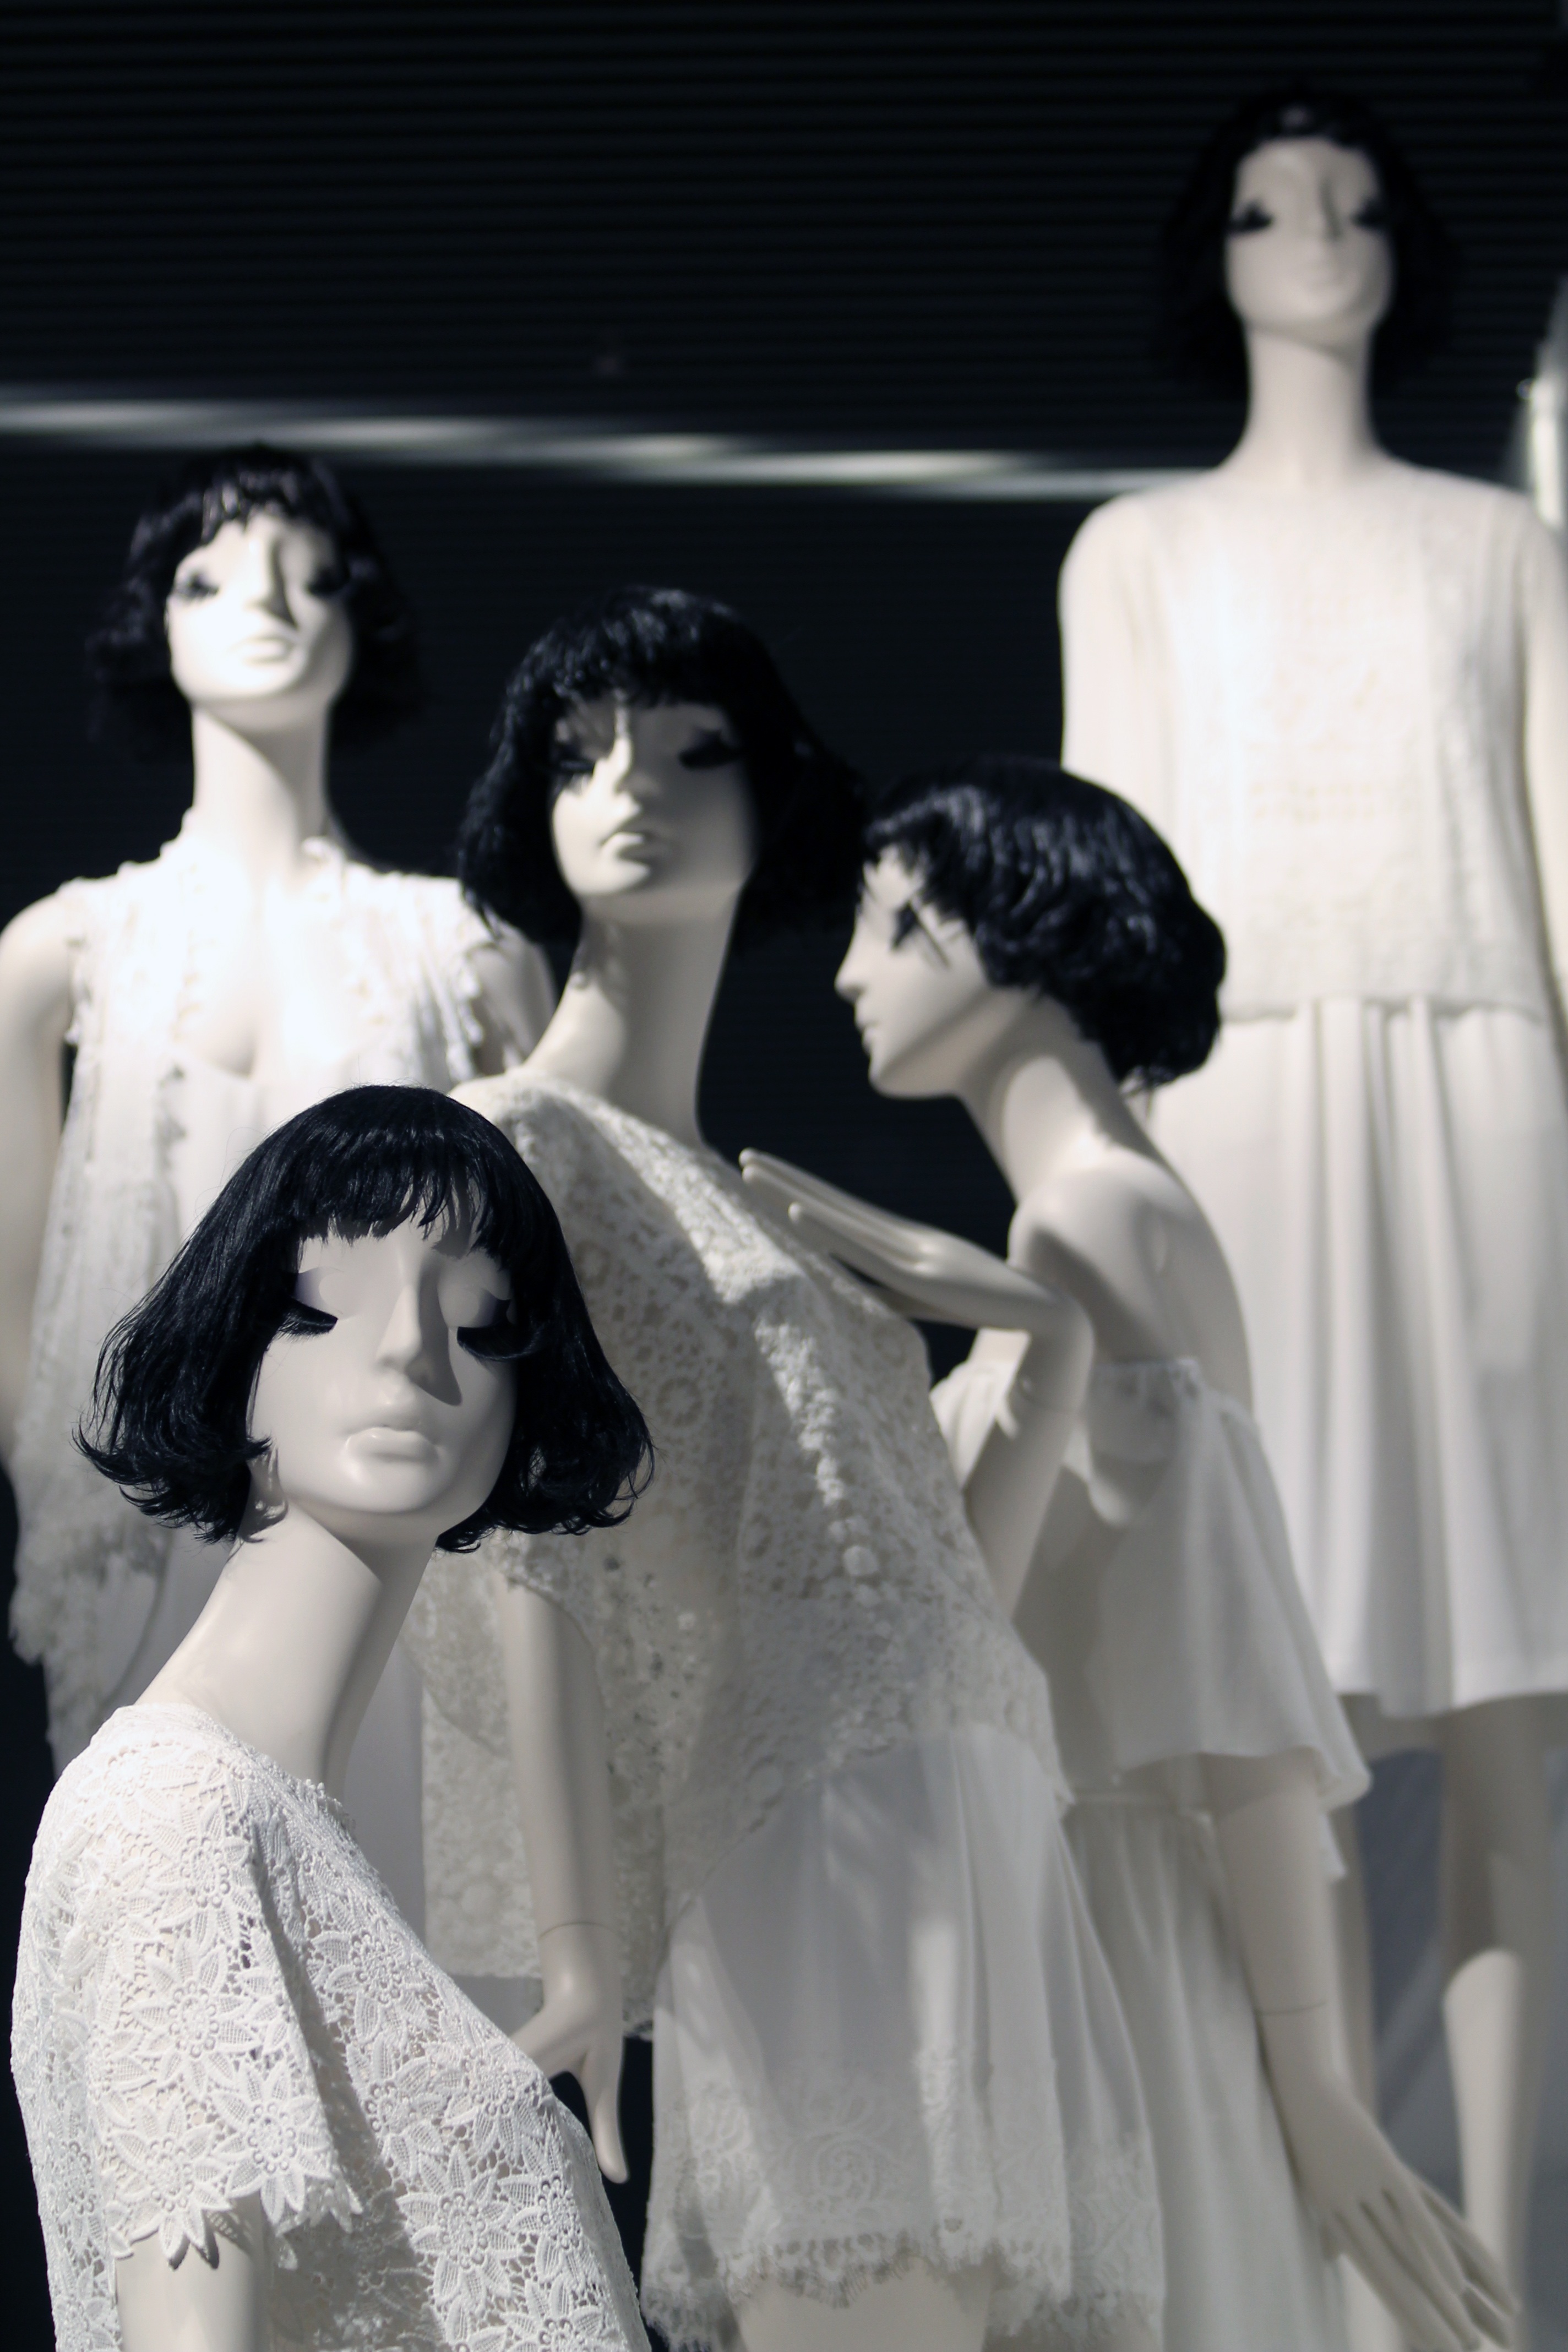
woman, white, female, shop, model, fashion, clothing, black, wedding dress, bride, mannequin, dress, photograph, clothes, gown, elegance, retail, haute couture, bridal clothing